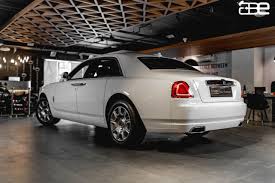
Vehicle type: Cars